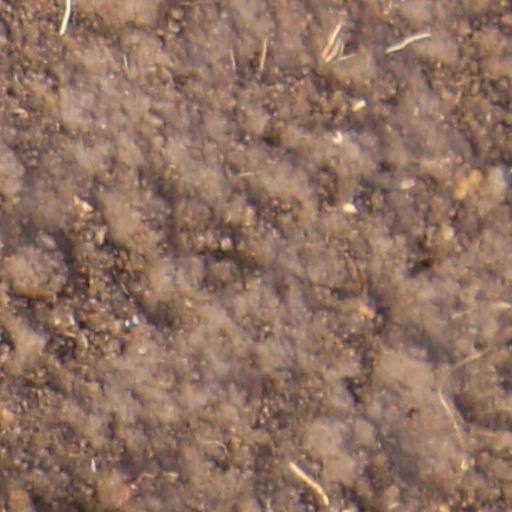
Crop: wheat